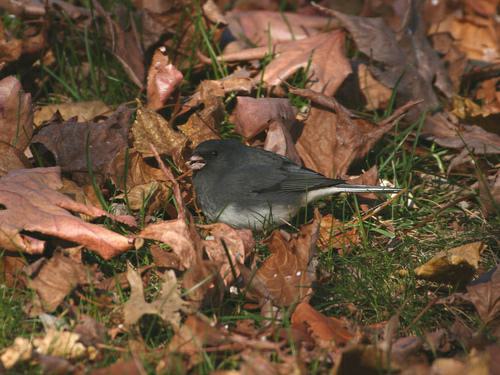
A photo of a dark eyed junco